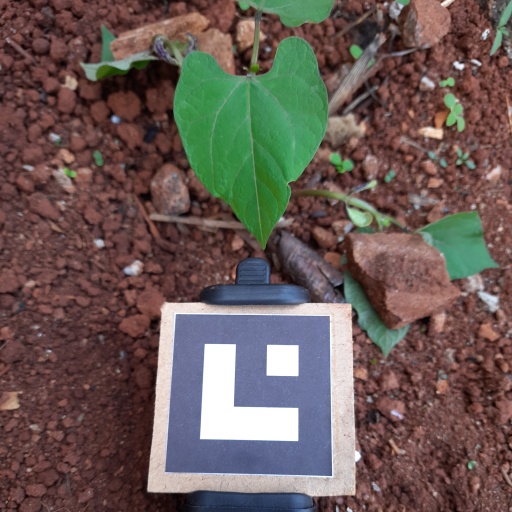
Observations: wavy surface, no eating holes, under shade